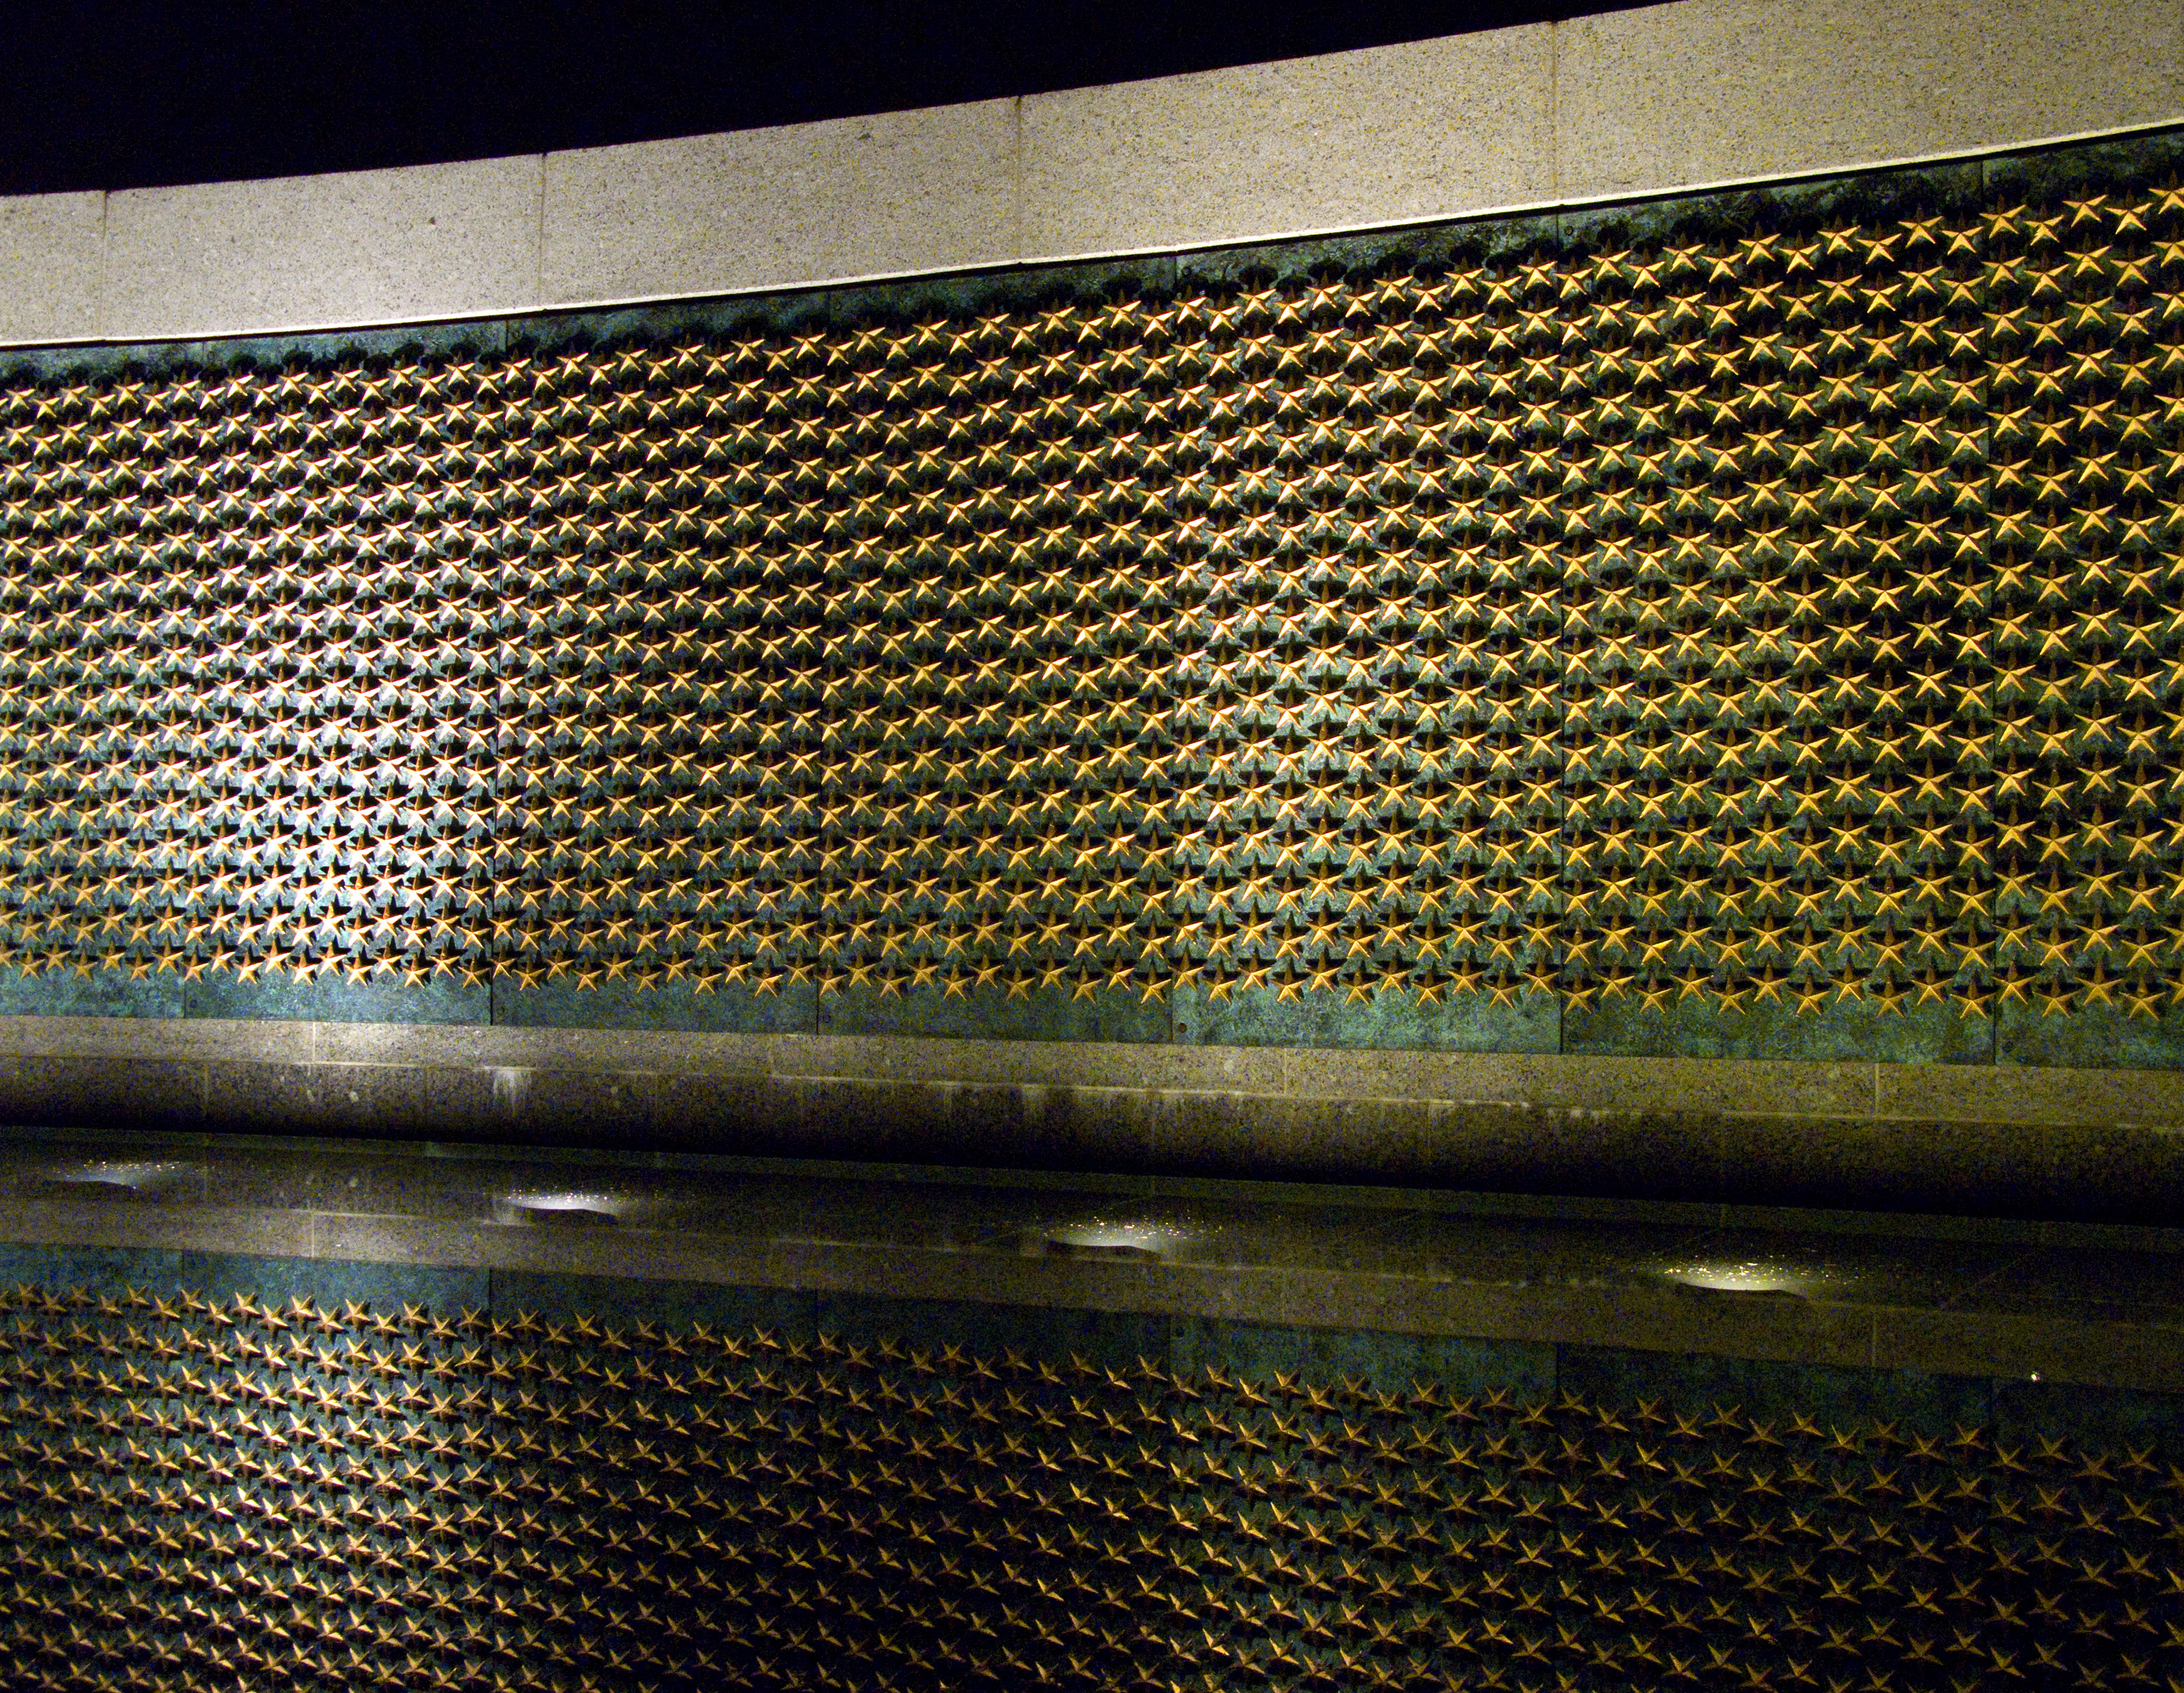
light, line, material, memorial, washingtondc, shape, worldwariimemorial, goldstar, themall, worldwarii, window covering, personal computer hardware, display device